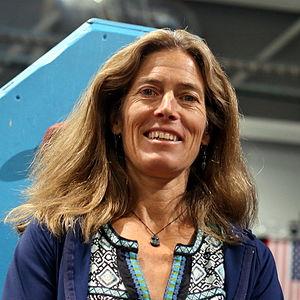
Lynn Hill, née le 3 janvier 1961 à Détroit, Michigan aux États-Unis, est une grimpeuse américaine, connue pour ses performances en compétitions et sur falaises dans les années 1980 et années 1990. Elle est l'une des femmes les plus populaires du monde de l’escalade.